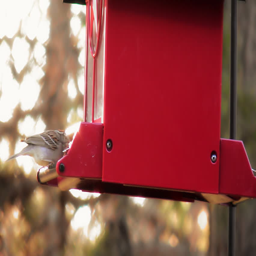
biological species eats seed out of a red bird feeder as it rotates